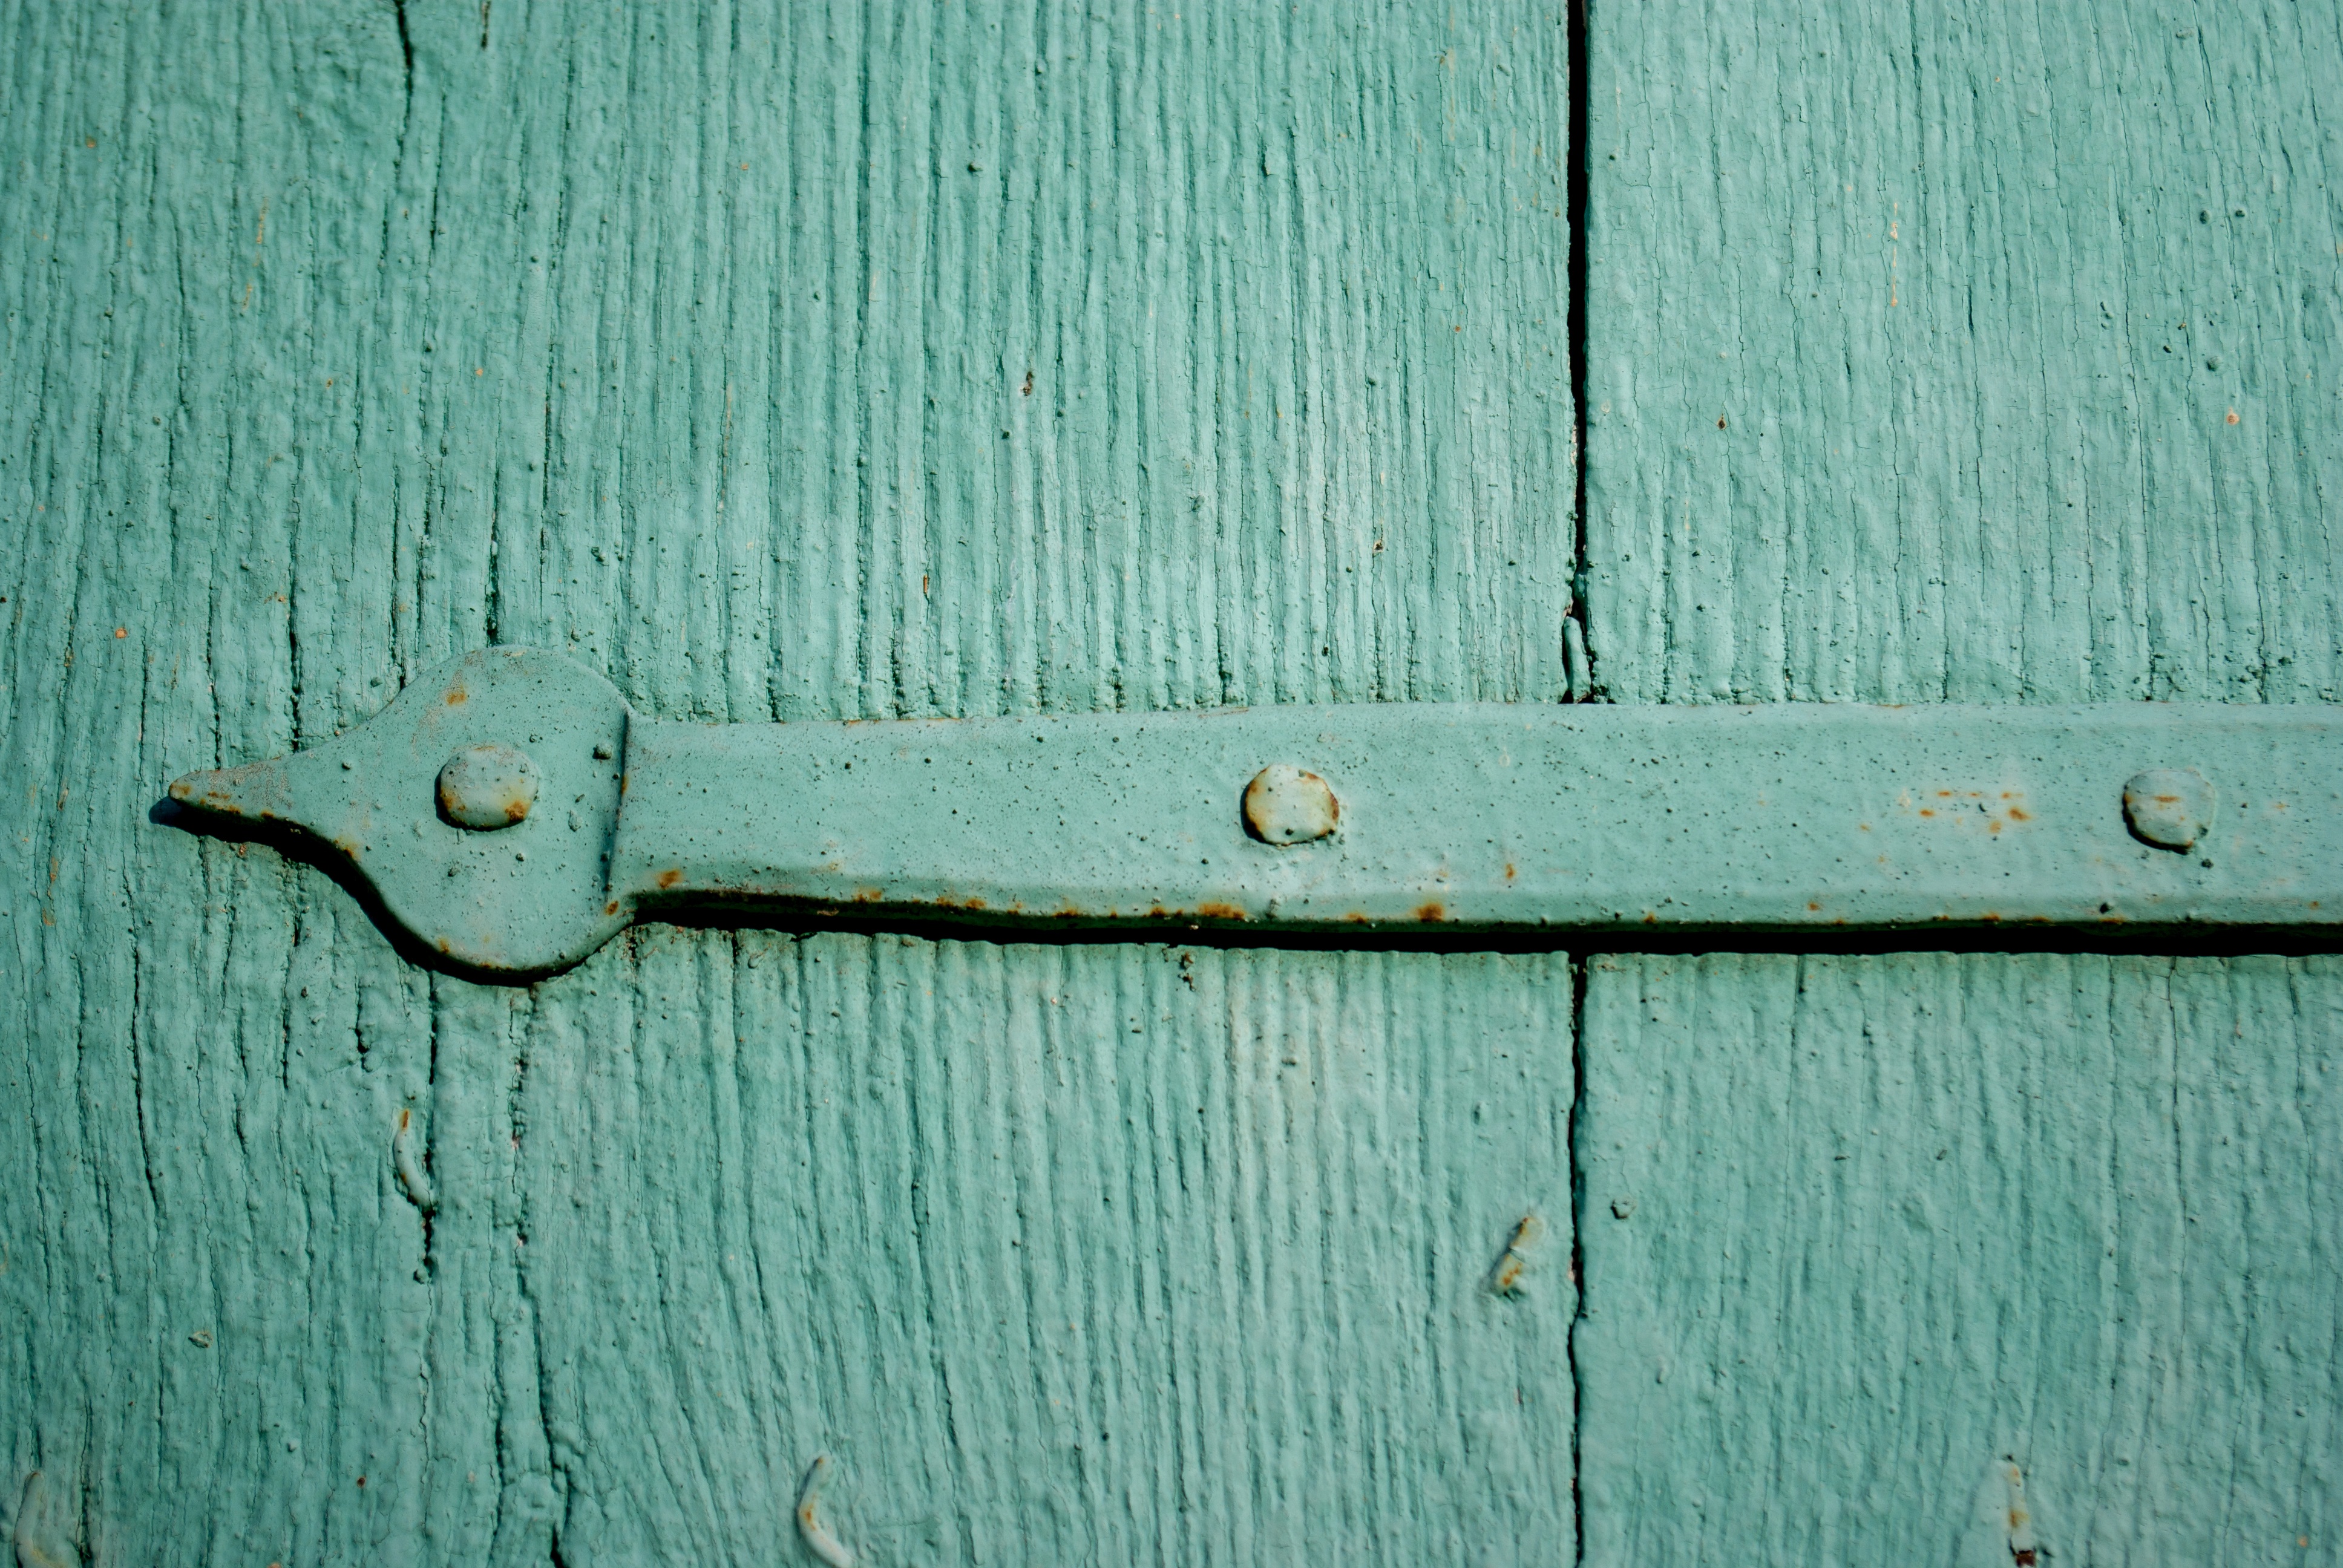
wood, texture, floor, old, wall, line, green, blue, furniture, shutter